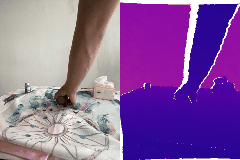
Label: pear